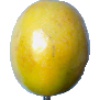
Label: Maracuja 1